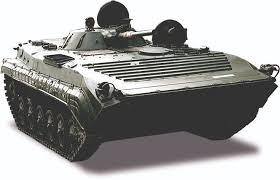
Label: BMP-1